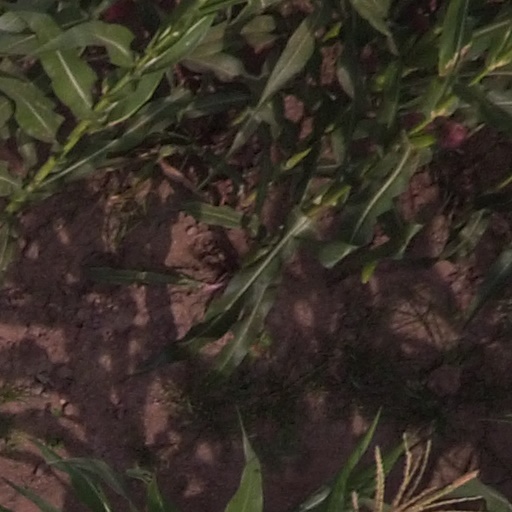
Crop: maize; corn